Under Electric Clouds

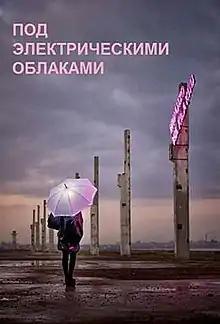
Film poster

Under Electric Clouds is a 2015 Russian sci-fi drama film directed by Aleksei Alekseivich German. It was screened in the main competition section of the 65th Berlin International Film Festival where it won the Silver Bear for Outstanding Artistic Contribution for Cinematography. It also earned German the award for Achievement in Directing at the 9th Asia Pacific Screen Awards.